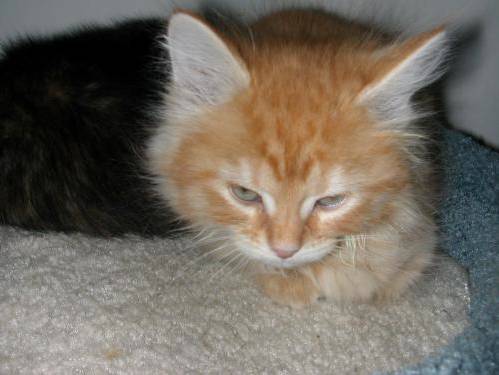
Label: cat